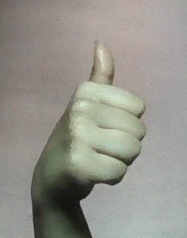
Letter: aleff